UkrFerry

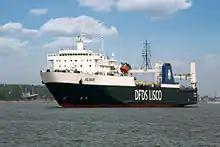
Vilnius Seaways

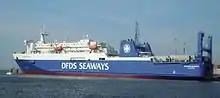
Kaunas Seaways

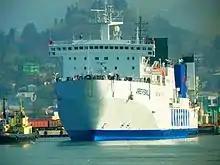
Ukrferri Greifswald in Batumi

Two out of three ships are owned by the Danish DFDS. All ships built at the Mathias-Thesen Werft in Wismar as class ferries.